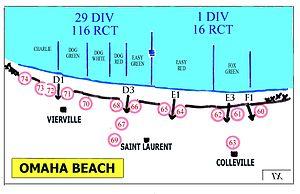
Carte schématique réalisée par l'auteur (Utilisateur:Fistos) Description
Norman Daniel « Dutch » Cota, Sr. était un général américain pendant la Seconde Guerre mondiale. Le général Cota a été fortement impliqué dans la planification et l'exécution de la bataille de Normandie.